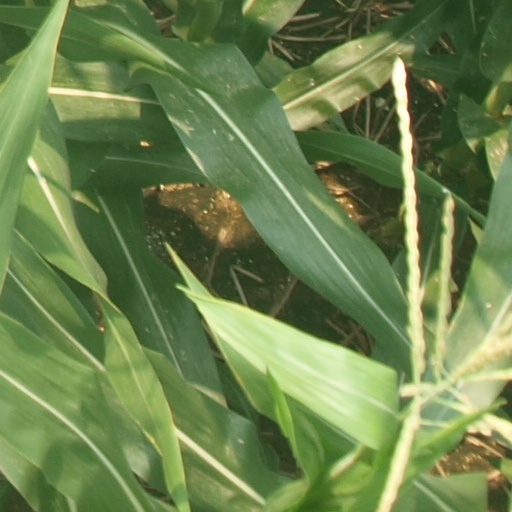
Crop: maize; corn